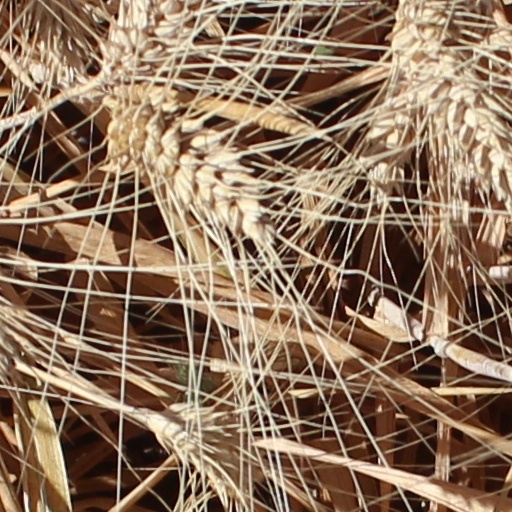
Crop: wheat